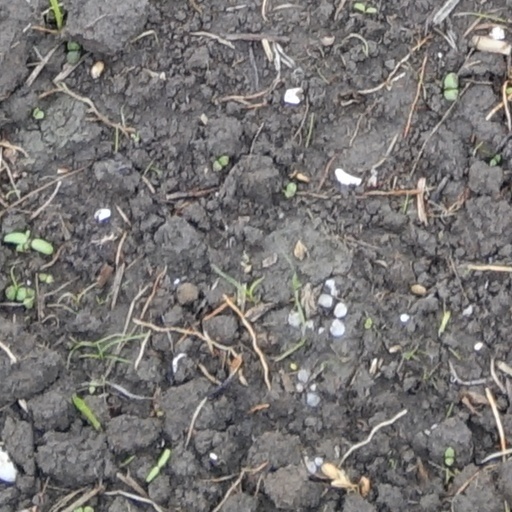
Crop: wheat